Reculfoz

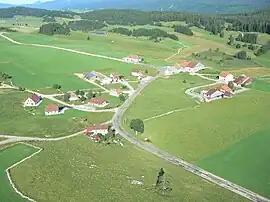
A general view of Reculfoz

Reculfoz is a commune in the Doubs department in the Bourgogne-Franche-Comté region in eastern France.